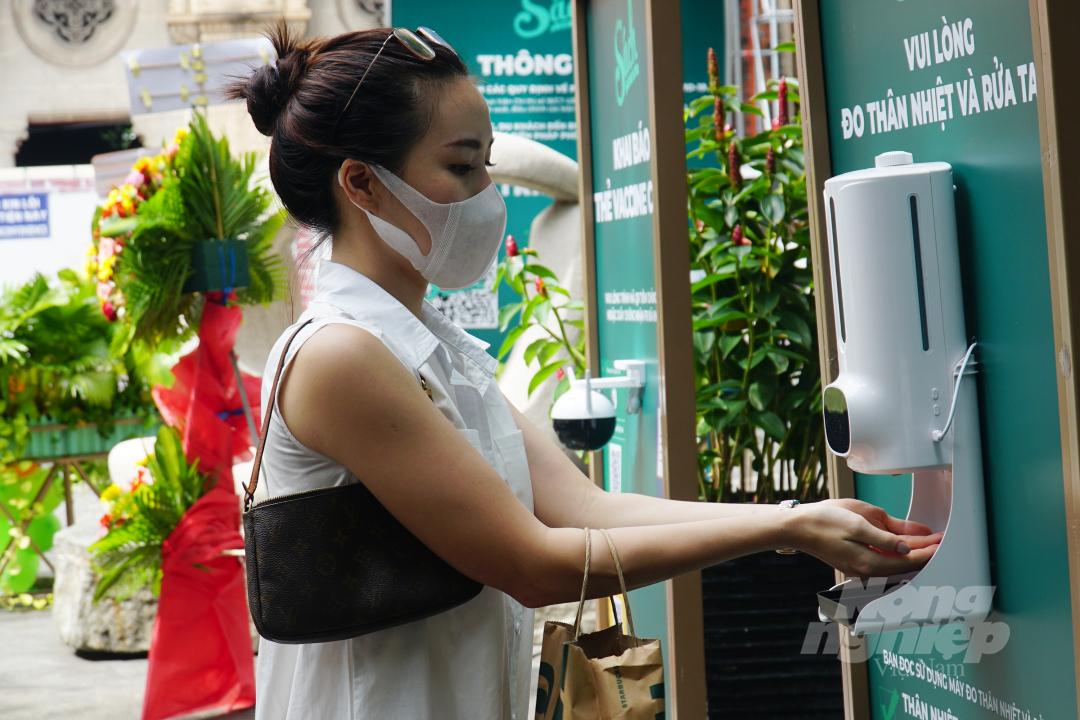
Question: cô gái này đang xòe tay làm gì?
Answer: cô ấy đang vệ sinh bàn tay